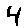
Label: 4